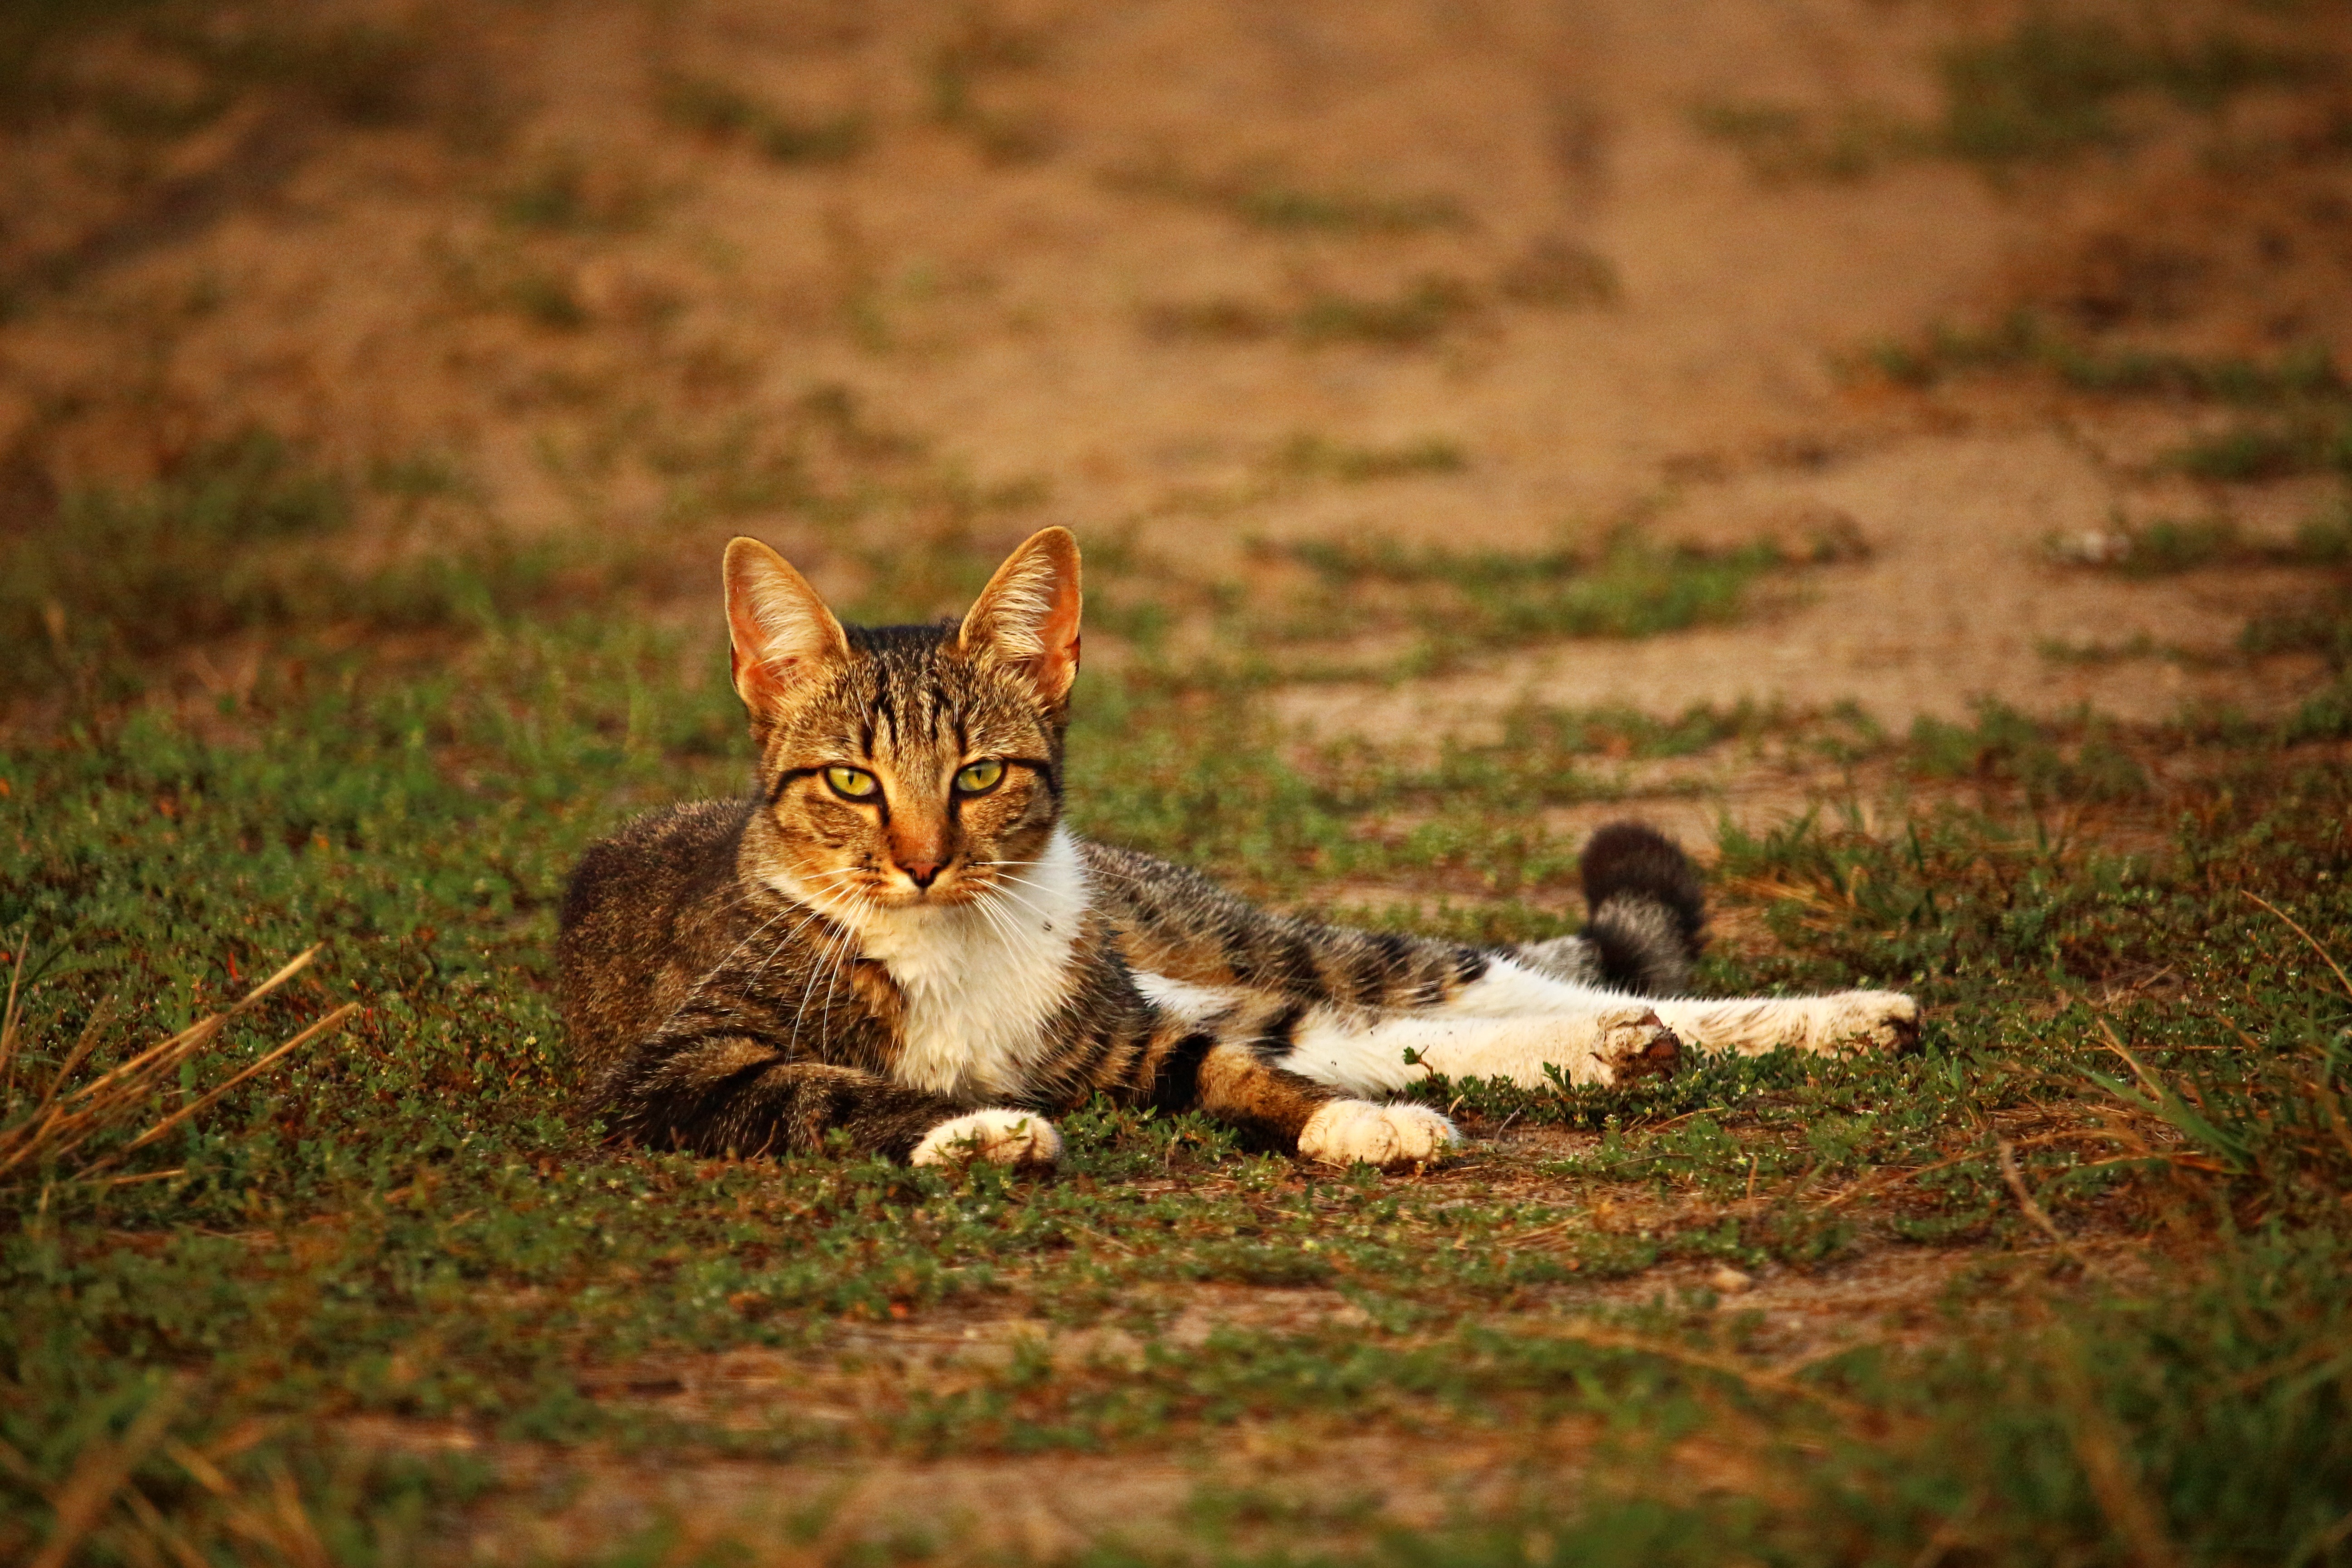
grass, prairie, wildlife, kitten, cat, autumn, mammal, fauna, whiskers, vertebrate, mieze, domestic cat, mackerel, tiger cat, concerns, young cat, wild cat, small to medium sized cats, cat like mammal